Burrow

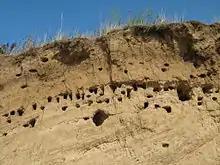
Bird burrows on the Volga shore near Kstovo, Russia

Scabies mites construct their burrows in the skin of the infested animal or human. Termites and some wasps construct burrows in the soil and wood. Ants construct burrows in the soil. Some sea urchins and clams can burrow into rock.